Alfred Latell

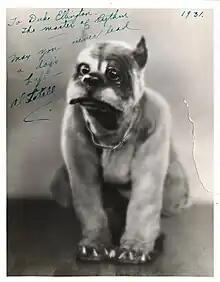
Signed publicity photo of Latell as Bonzo the Dog, 1931, given to Duke Ellington

Alfred Latell (born Alfred J. Lee; January 19, 1887 – April 4, 1951) was an American vaudeville entertainer, who performed impressions of animals such as dogs, cats and birds.